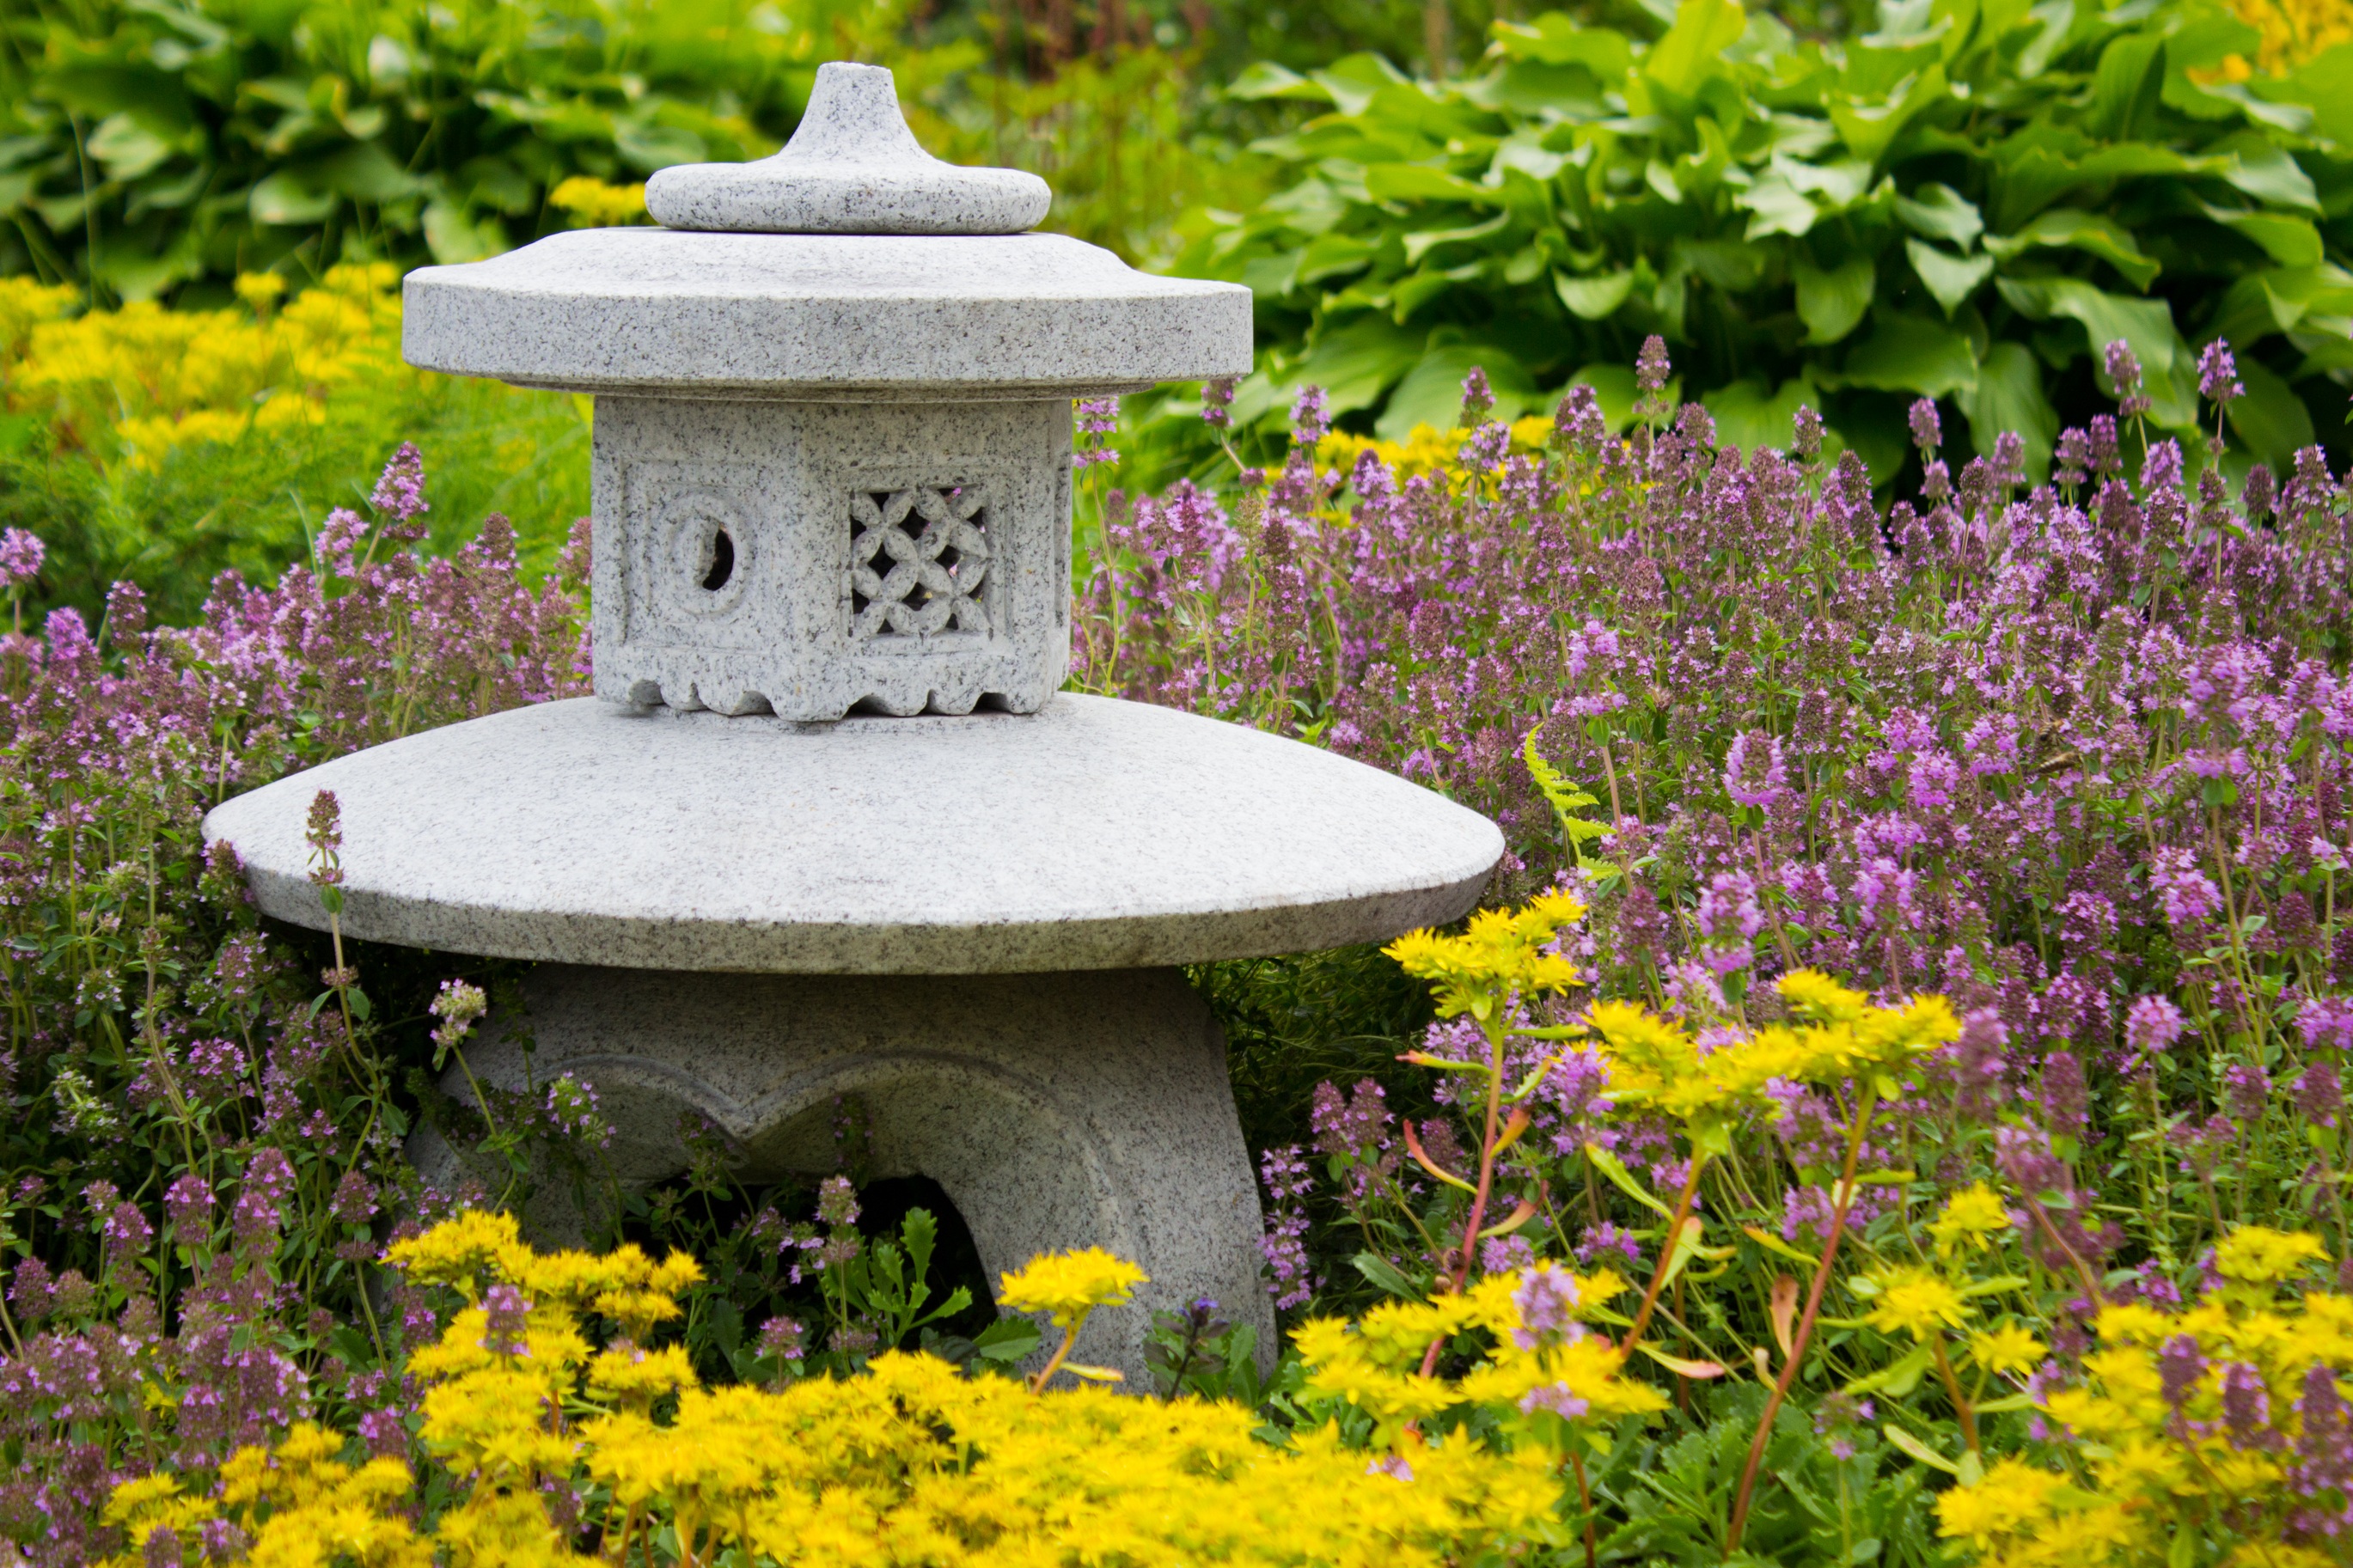
architecture, lawn, flower, stone, botany, garden, flowers, design, fountain, yard, water feature, clearance